Henny van der Windt

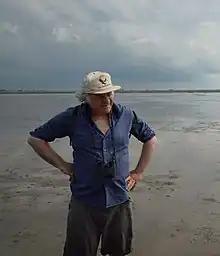
Henny van der Windt in 2021 during an excursion in the Dutch Wadden Sea area

Hendrik Johannes (Henny) van der Windt (born 22 August 1955, in Vlaardingen) is a Dutch associate professor at the Rijksuniversiteit Groningen, specialized in the relationship between sustainability and science, in particular the relationship between nature conservation and ecology and between energy technologies, locale energy-initiatives and the energy transition.